Sheridan Hollow, Albany, New York

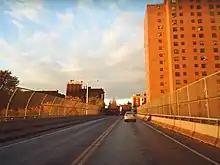
Henry Johnson Boulevard is carried over Sheridan Hollow on a viaduct.

Sheridan Hollow, being a ravine, can not be accessed easily from the north and south rims. From the south rim there are no roads that make the step decline into the ravine, several stairways allow for pedestrian access. Stairways connect Elk Street to Sheridan Avenue at Dove Street and at Swan Street. On the north rim, listed from east to west, Chapel, North Hawk, Swan, Dove, and Lark streets climb steeply up the ravine to Clinton Avenue. East of Chapel North Pearl Street is at the open end of the ravine and is relatively flat. Henry Johnson Boulevard at the western edge of the ravine crosses Sheridan Hollow on a viaduct. Orange Street and Sheridan Avenue are the only two east–west streets that span the length of the hollow. Lark Street is also a part of US Route 9W, the northern terminus of US 9W is at Clinton Avenue which is US Route 9.